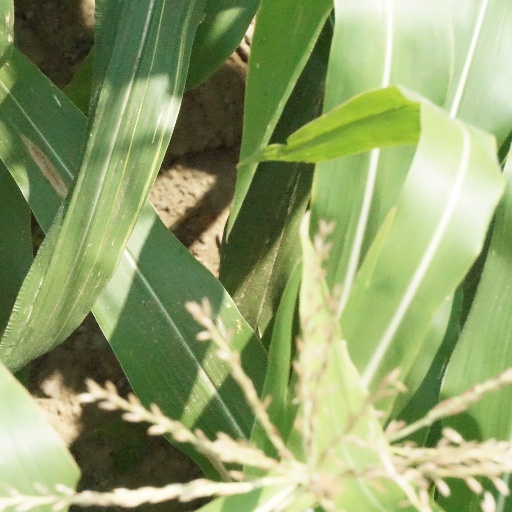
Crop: maize; corn